Edgerton (neighborhood)

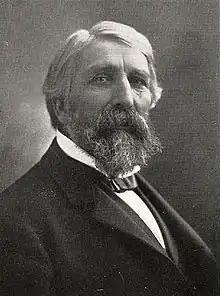
Edgertonian John Van Voorhis was a congressman and attorney who represented Susan B. Anthony in "U.S. v. Anthony" and the Onödowáʼga in their battles against land grabbers.

Historically, Edgerton has been a ladder for residents looking to represent the neighborhood and Rochester at the state and federal level. Edgertonians who have served in the United States House of Representatives include Charles S. Baker, John Van Voorhis, and Lewis Selye. Currently, none of the neighborhood's elected representatives live in Edgerton.